Marko Kropyvnytskyi

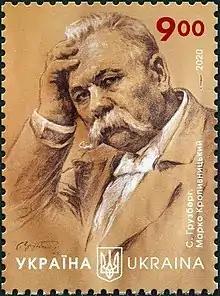
Kropyvnytskyi on a 2020 stamp of Ukraine

In July 2016 the city of Kirovohrad was renamed Kropyvnytskyi in his honour.